Post-conflict reception of war criminals

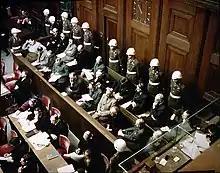
Defendants in the dock at the International Military Tribunal at Nuremberg

Some German war criminals were put on trial at the Nuremberg trials, although most escaped responsibility for their crimes. Today Germany denounces the actions of Nazi war criminals and does not have memorials to them. In contrast, there are many Holocaust memorials in Germany.